Battle of Cēsis (1210)

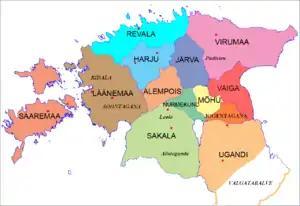
Map of Ancient Estonia

The Battle of Cēsis was fought between native Estonian forces and the Germanic knights (known as the Livonian Brothers of the Sword) and their allies during the Livonian Crusade.